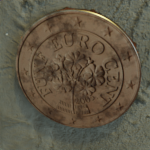
Coin value: 5cents
Country: at
Edition: standard